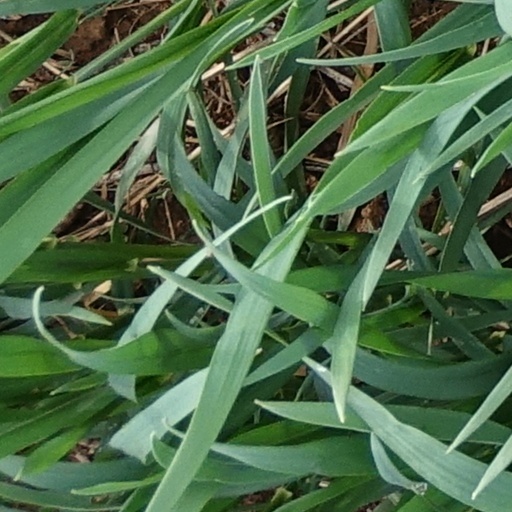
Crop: wheat